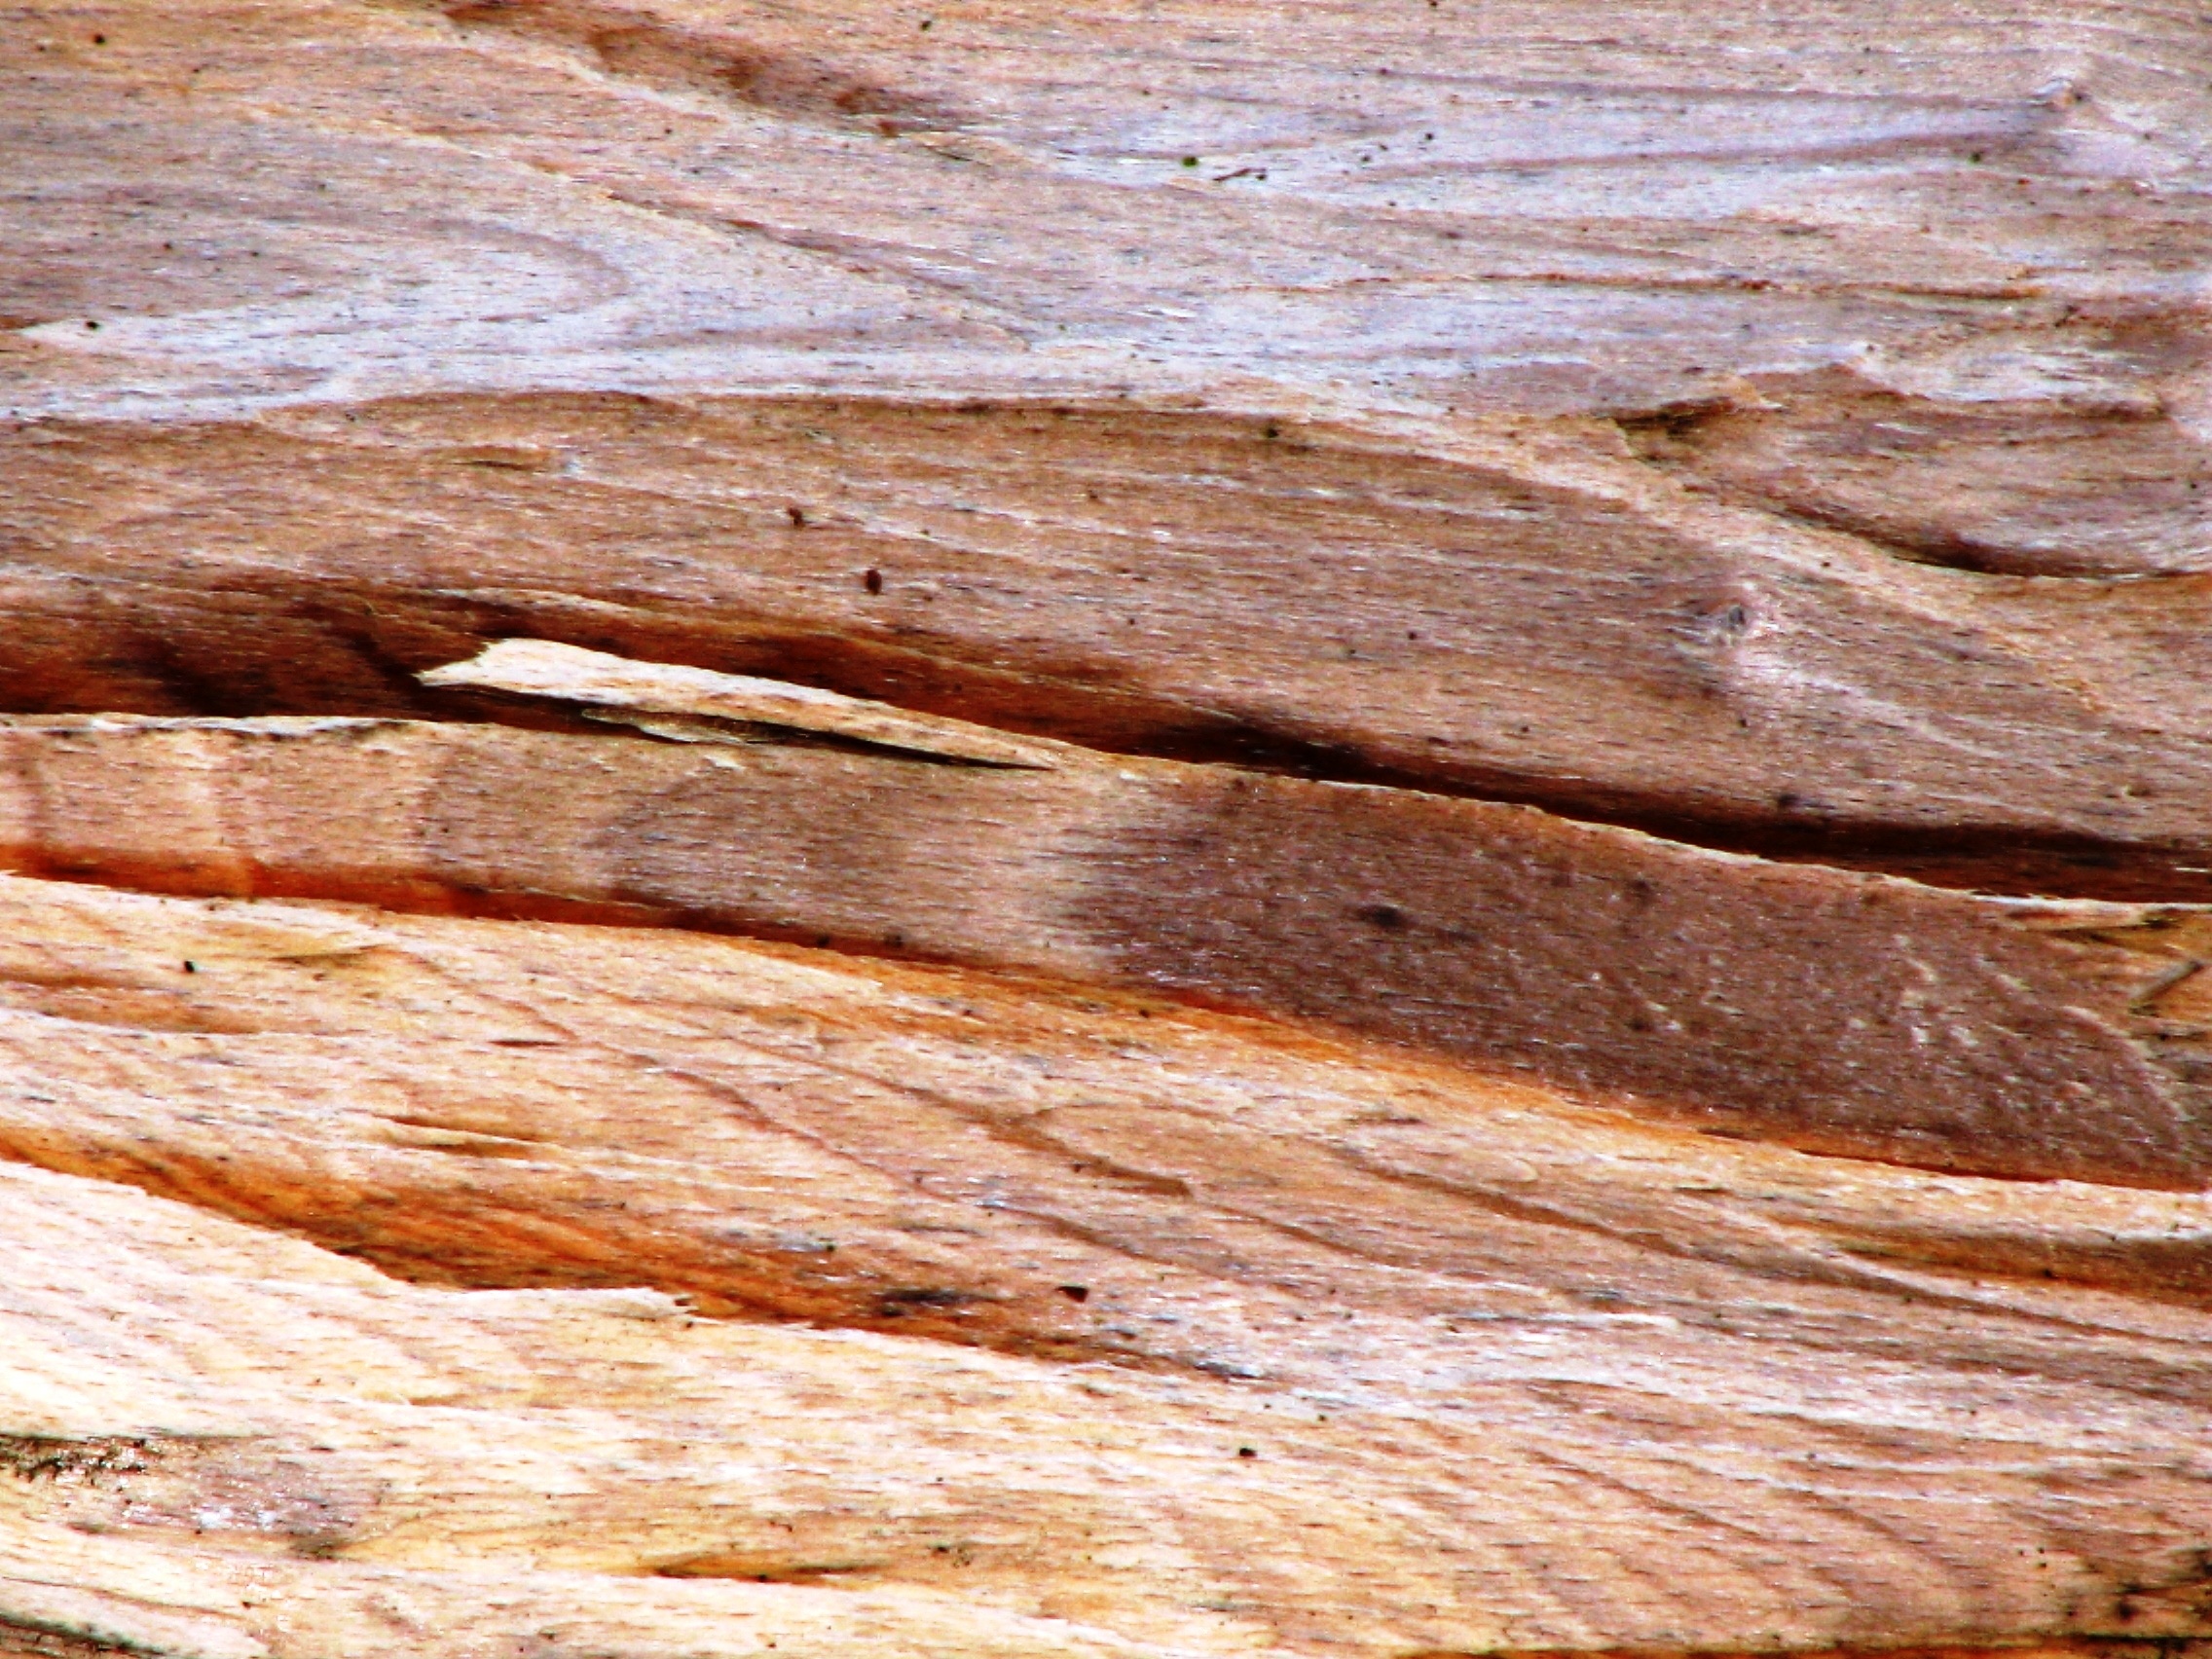
tree, branch, structure, wood, grain, texture, plank, floor, trunk, pattern, produce, brown, soil, lumber, background, hardwood, flooring, plywood, wood flooring, wood texture, laminate flooring, wood stain